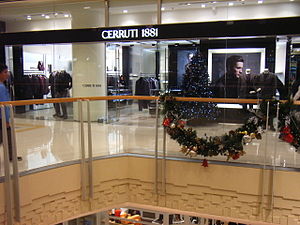
Cerruti
Butik i Hong Kong
Cerruti er et fransk modehus, der blev grundlagt i 1967 i Paris af den italienske stylist og modedesigner Nino Cerruti.